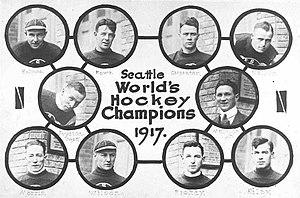
Frank Corbett Foyston est un joueur professionnel canadien de hockey sur glace qui évoluait au poste d'attaquant.
L’Association de hockey de la Côte du Pacifique – également connu sous son nom anglais de Pacific Coast Hockey Association ou sous son sigle PCHA – est une ligue professionnelle de hockey sur glace dans l'ouest canadien de 1911 à 1924. Elle est alors considérée comme une ligue majeure, équivalente alors à la Ligue nationale de hockey.
Bobby Rowe est un joueur professionnel canadien de hockey sur glace.
La saison 1916-1917 est la sixième saison de l'Association de hockey de la Côte du Pacifique, ligue de hockey sur glace d'Amérique du Nord. Chacune des quatre équipes qui commencent la saison doit jouer vingt-quatre parties ; à la fin du calendrier, les Metropolitans de Seattle sont la meilleure équipe de la PCHA et remportent le titre de champions de la ligue. Par la suite, ils remportent la finale de la Coupe Stanley en battant les Canadiens de Montréal de l'Association nationale de hockey.
Jim Riley est un joueur professionnel canadien de hockey sur glace.
La finale de la Coupe Stanley 1917 fait suite aux saisons 1916-1917 de l'Association nationale de hockey et de l'Association de hockey de la Côte du Pacifique. La finale est en réalité une série de rencontres entre les champions de l'ANH, les Canadiens de Montréal, à ceux de la PCHA, les Metropolitans de Seattle. Les Metropolitans de Seattle remportent la Coupe en s'imposant sur le score de 23 buts à 11.